Describe the emotion expressed in this image:  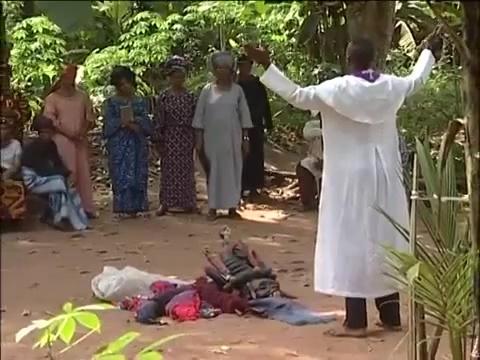
This person displays Suffering, valence and arousal with high intensity.